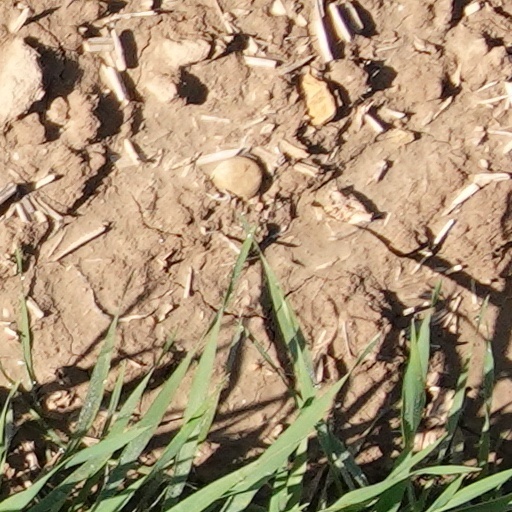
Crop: wheat